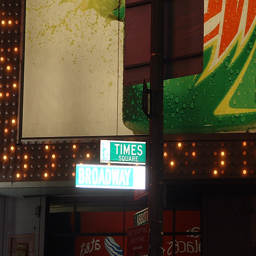
Night view of the Times Square street sign at Abbott and Broadway.
Signs reading "Times Square" and "Broadway" are lit up.
Times square street sign on the corner of Broadway in front of a MT Dew advertisement.
Street signs for Times Square and Broadway with lights in the background
A Times Square and Broadway street sign on a pole.